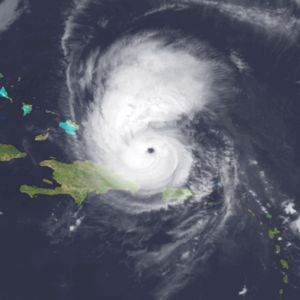
L’ouragan Bertha est la seconde tempête tropicale nommée, le premier ouragan et le premier ouragan majeur de la saison cyclonique 1996 dans l'océan Atlantique nord. Ce système capverdien provient d'une onde tropicale quittant les côtes de l'Afrique de l'ouest au début de juillet et qui s'organise régulièrement en se déplaçant vers l'ouest, devenant une dépression tropicale à le 5 juillet, puis une tempête tropicale à 12 heures plus tard. Au cours des jours suivants, l'intensification s'est poursuivie et Bertha est devenue un ouragan de catégorie 1 sur l'échelle de Saffir-Simpson, le premier de la saison, avant de traverser le nord des îles Petites Antilles. Tard le 8 juillet, il a atteint son intensité maximale avec des vents soutenus de 185 km/h et une pression barométrique centrale de 960 hPa. Passant ensuite entre la côte américaines et les Bahamas en s'affaiblissant, il a touché la côte de Caroline du Nordtard le 12 juillet avec des vents soutenus de 140 km/h. Le lendemain l'ouragan commença un affaiblissement progressif en remontant le Mid-Atlantic et la Nouvelle-Angleterre avant de devenir un cyclone extratropical le 14 juillet sur les provinces atlantiques canadiennes.